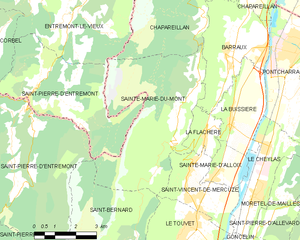
Sainte-Marie-du-Mont est une commune française située, géographiquement dans le massif de la Chartreuse, administrativement dans le département de l'Isère en région Auvergne-Rhône-Alpes et, autrefois rattachée à l'ancienne province du Dauphiné et limitrophe de l'ancien duché de Savoie.